Leeson Ah Mau

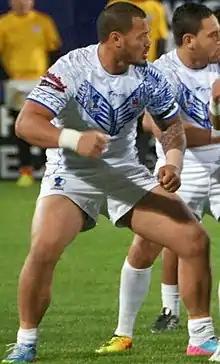
Ah Mau representing Samoa

In October 2013, Ah Mau was selected for Samoa to participate in their 2013 World Cup campaign. Ah Mau played in three of Samoa's four matches.